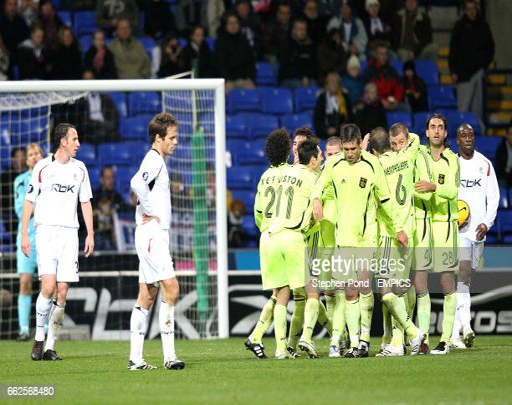
players celebrate goal as the players look on dejected